Craig Hentrich

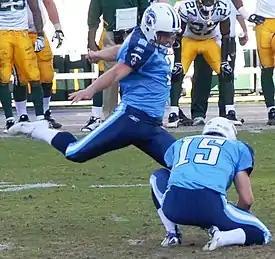
Hentrich (15) holding a kick in 2008

Craig Hentrich (born May 18, 1971) is an American former professional football player who was a punter for 17 seasons in the National Football League (NFL). He played college football for the Notre Dame Fighting Irish. He was selected by the New York Jets in the eighth round of the 1993 NFL draft, and has also played for the Green Bay Packers and Tennessee Oilers / Titans. With the Packers, he won Super Bowl XXXI against the New England Patriots.